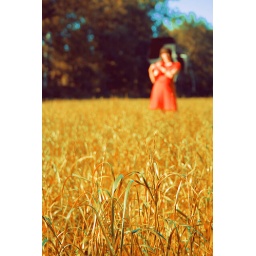
My lovely girl in a field ... summertime!